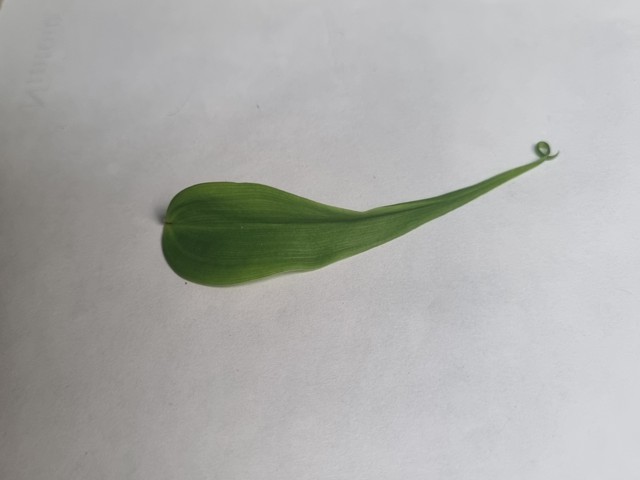
Plant: agnishika